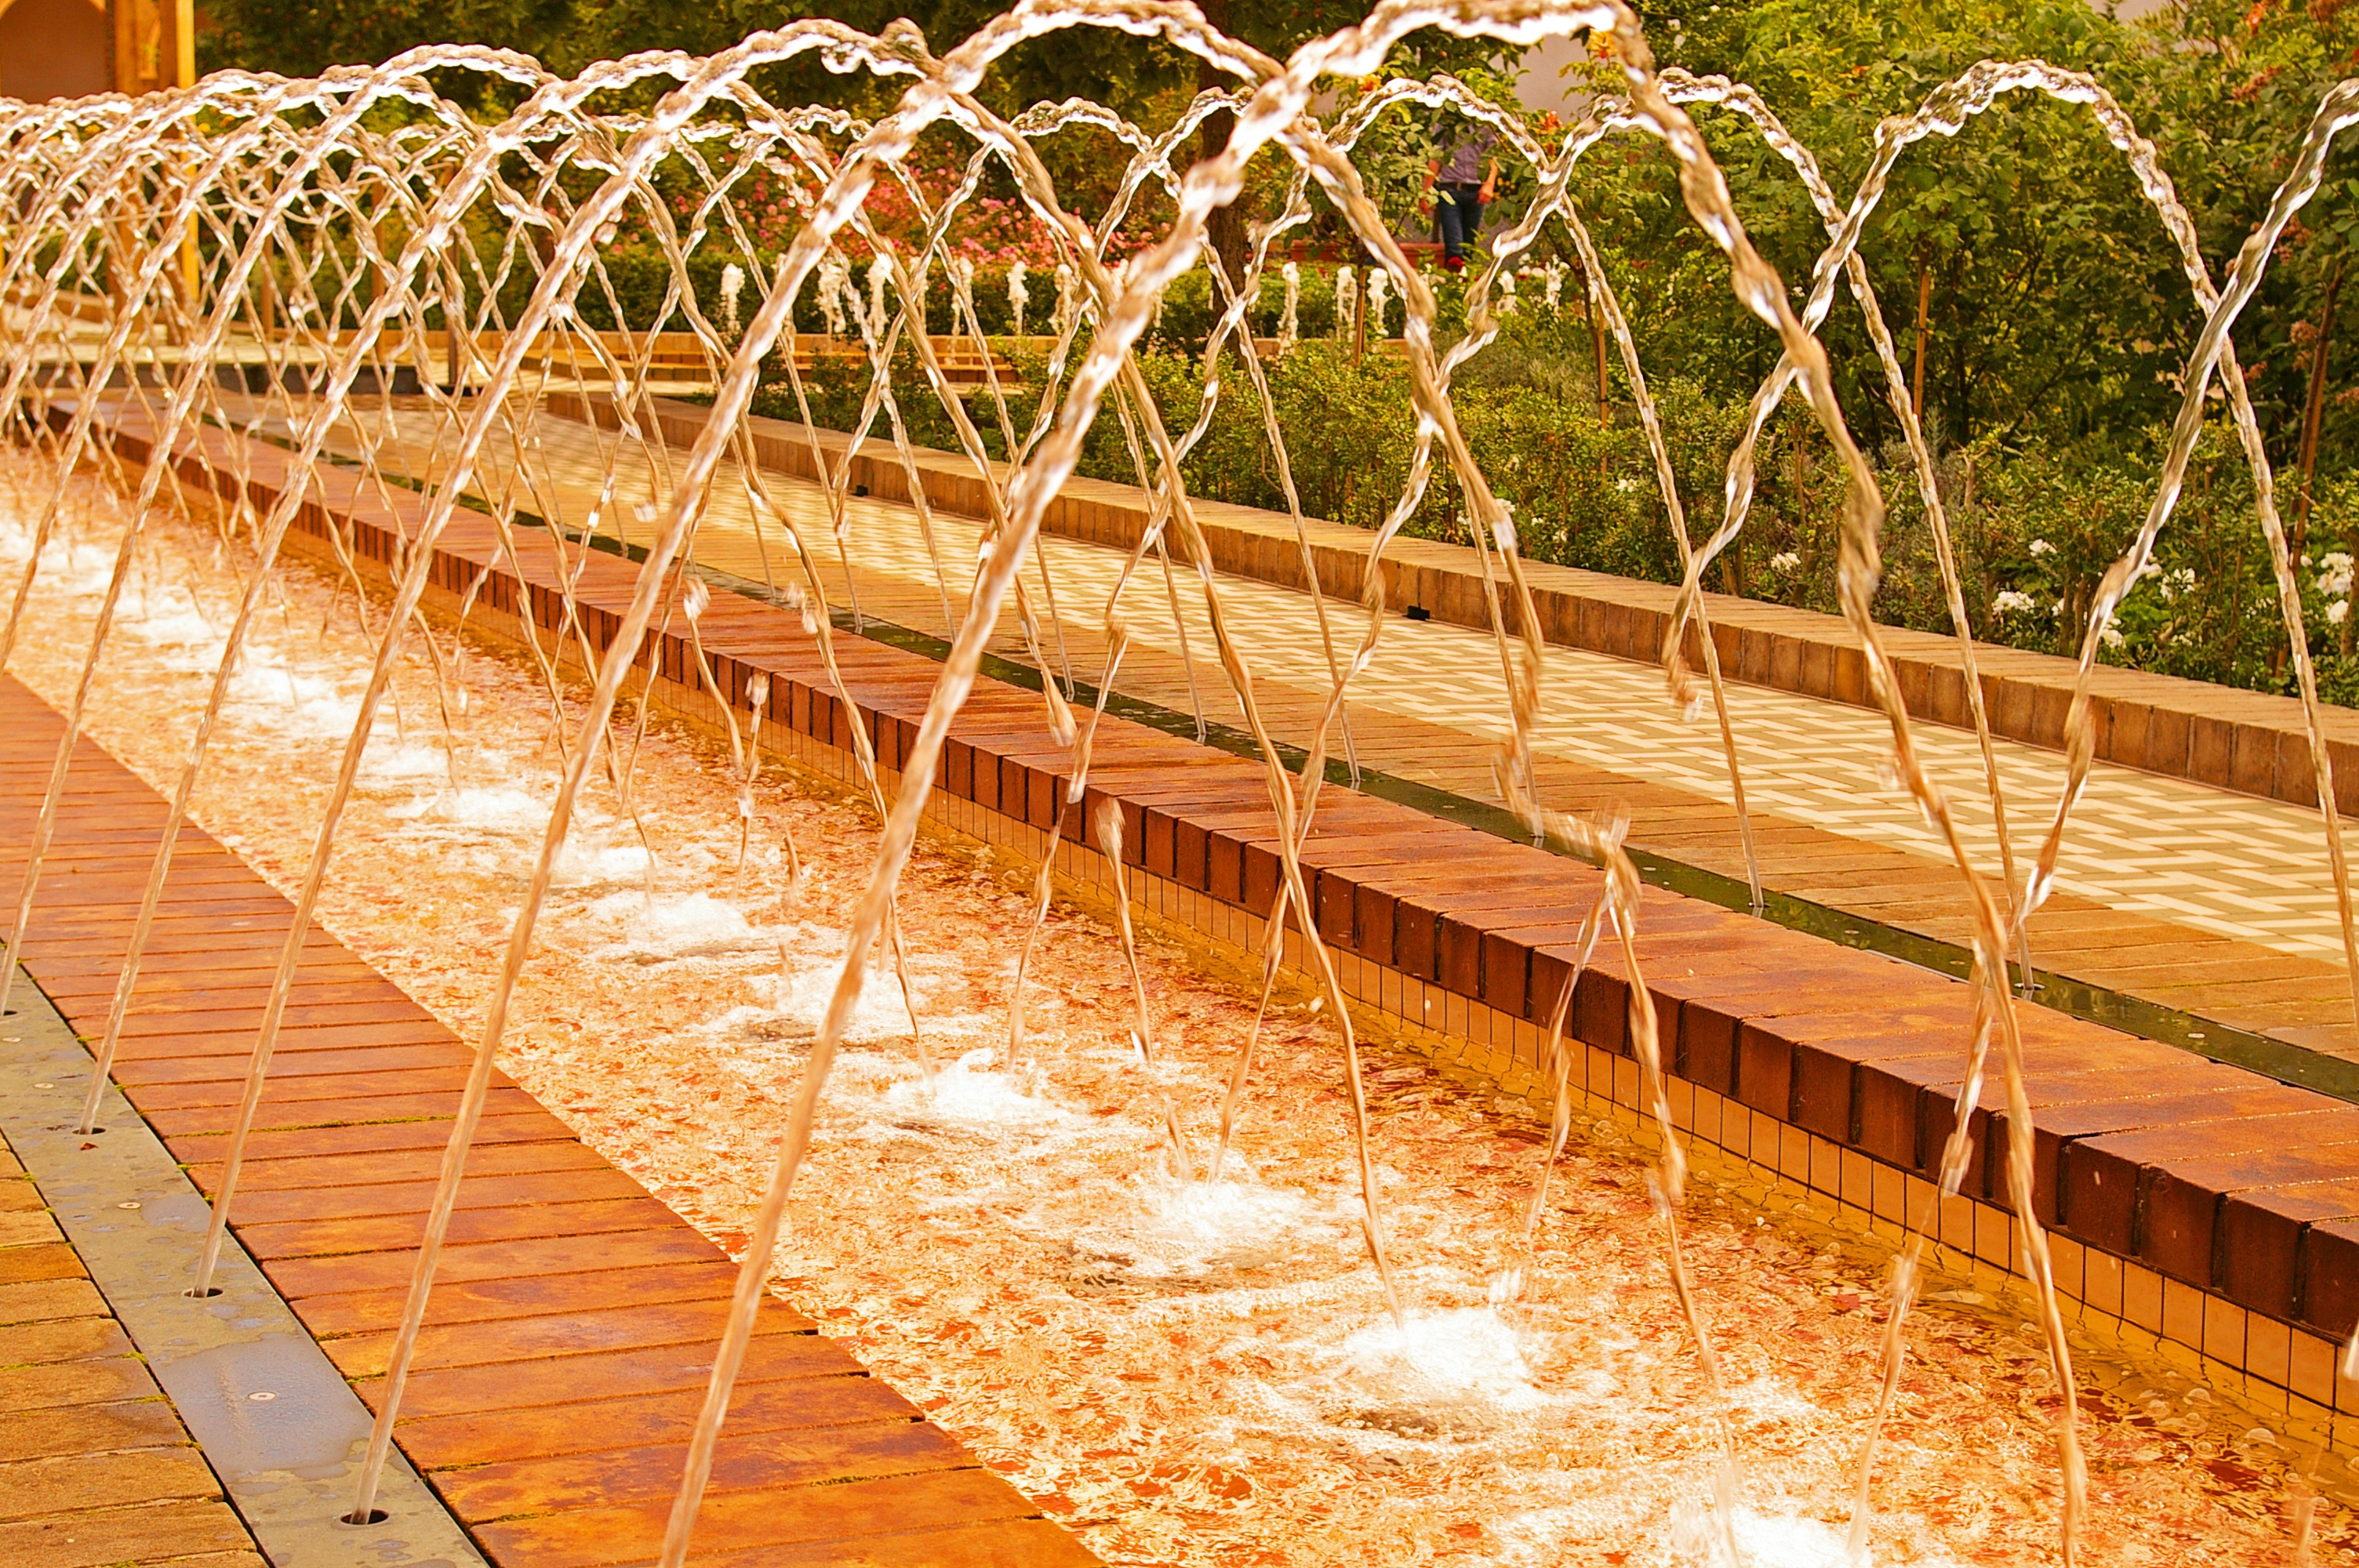
water, bridge, wet, walkway, flow, drip, fountain, berlin, water games, gardens of the world, oriental garden, water jet, outdoor structure